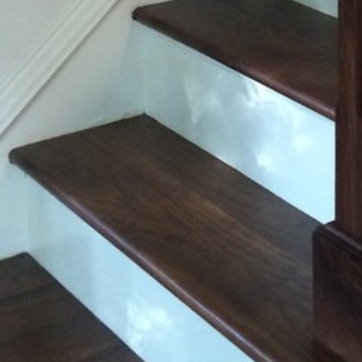
Material: wood